Dimple Kapadia

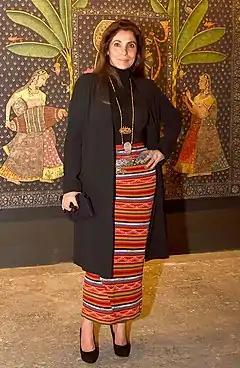
Kapadia looking at the camera

For the rest of the decade, Kapadia returned to film twice for minor roles in the action comedies "Welcome Back" (2015) and "Dabangg 3" (2019). She played a conwoman in Anees Bazmee's "Welcome Back" along with an ensemble cast led by Anil Kapoor and Nana Patekar. "Dabangg 3", the third instalment of the "Dabangg" film series, saw her briefly reprise the role of Naina Devi. In her first film of the 2020s, Kapadia appeared alongside Irrfan Khan and Kareena Kapoor in the comedy-drama "Angrezi Medium" (2020), her fourth project under Homi Adajania's direction. A spiritual sequel to the 2017 film "Hindi Medium", it was theatrically released in India on 13 March amid the COVID-19 pandemic, which affected its commercial performance due to the closing of cinemas. Initial plans for a re-release were cancelled and the film was made available digitally less than a month later. Kapadia played a strict store owner estranged from her daughter (Kapoor), a role Vinayak Chakravorty of "Outlook" thought was "used to highlight loneliness among the aged" but believed could have been stronger.